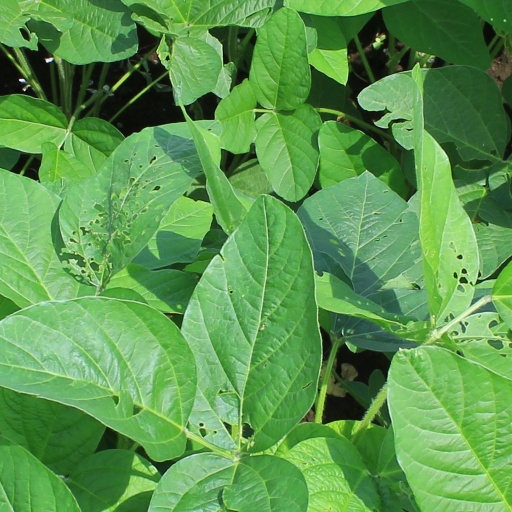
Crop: soybean